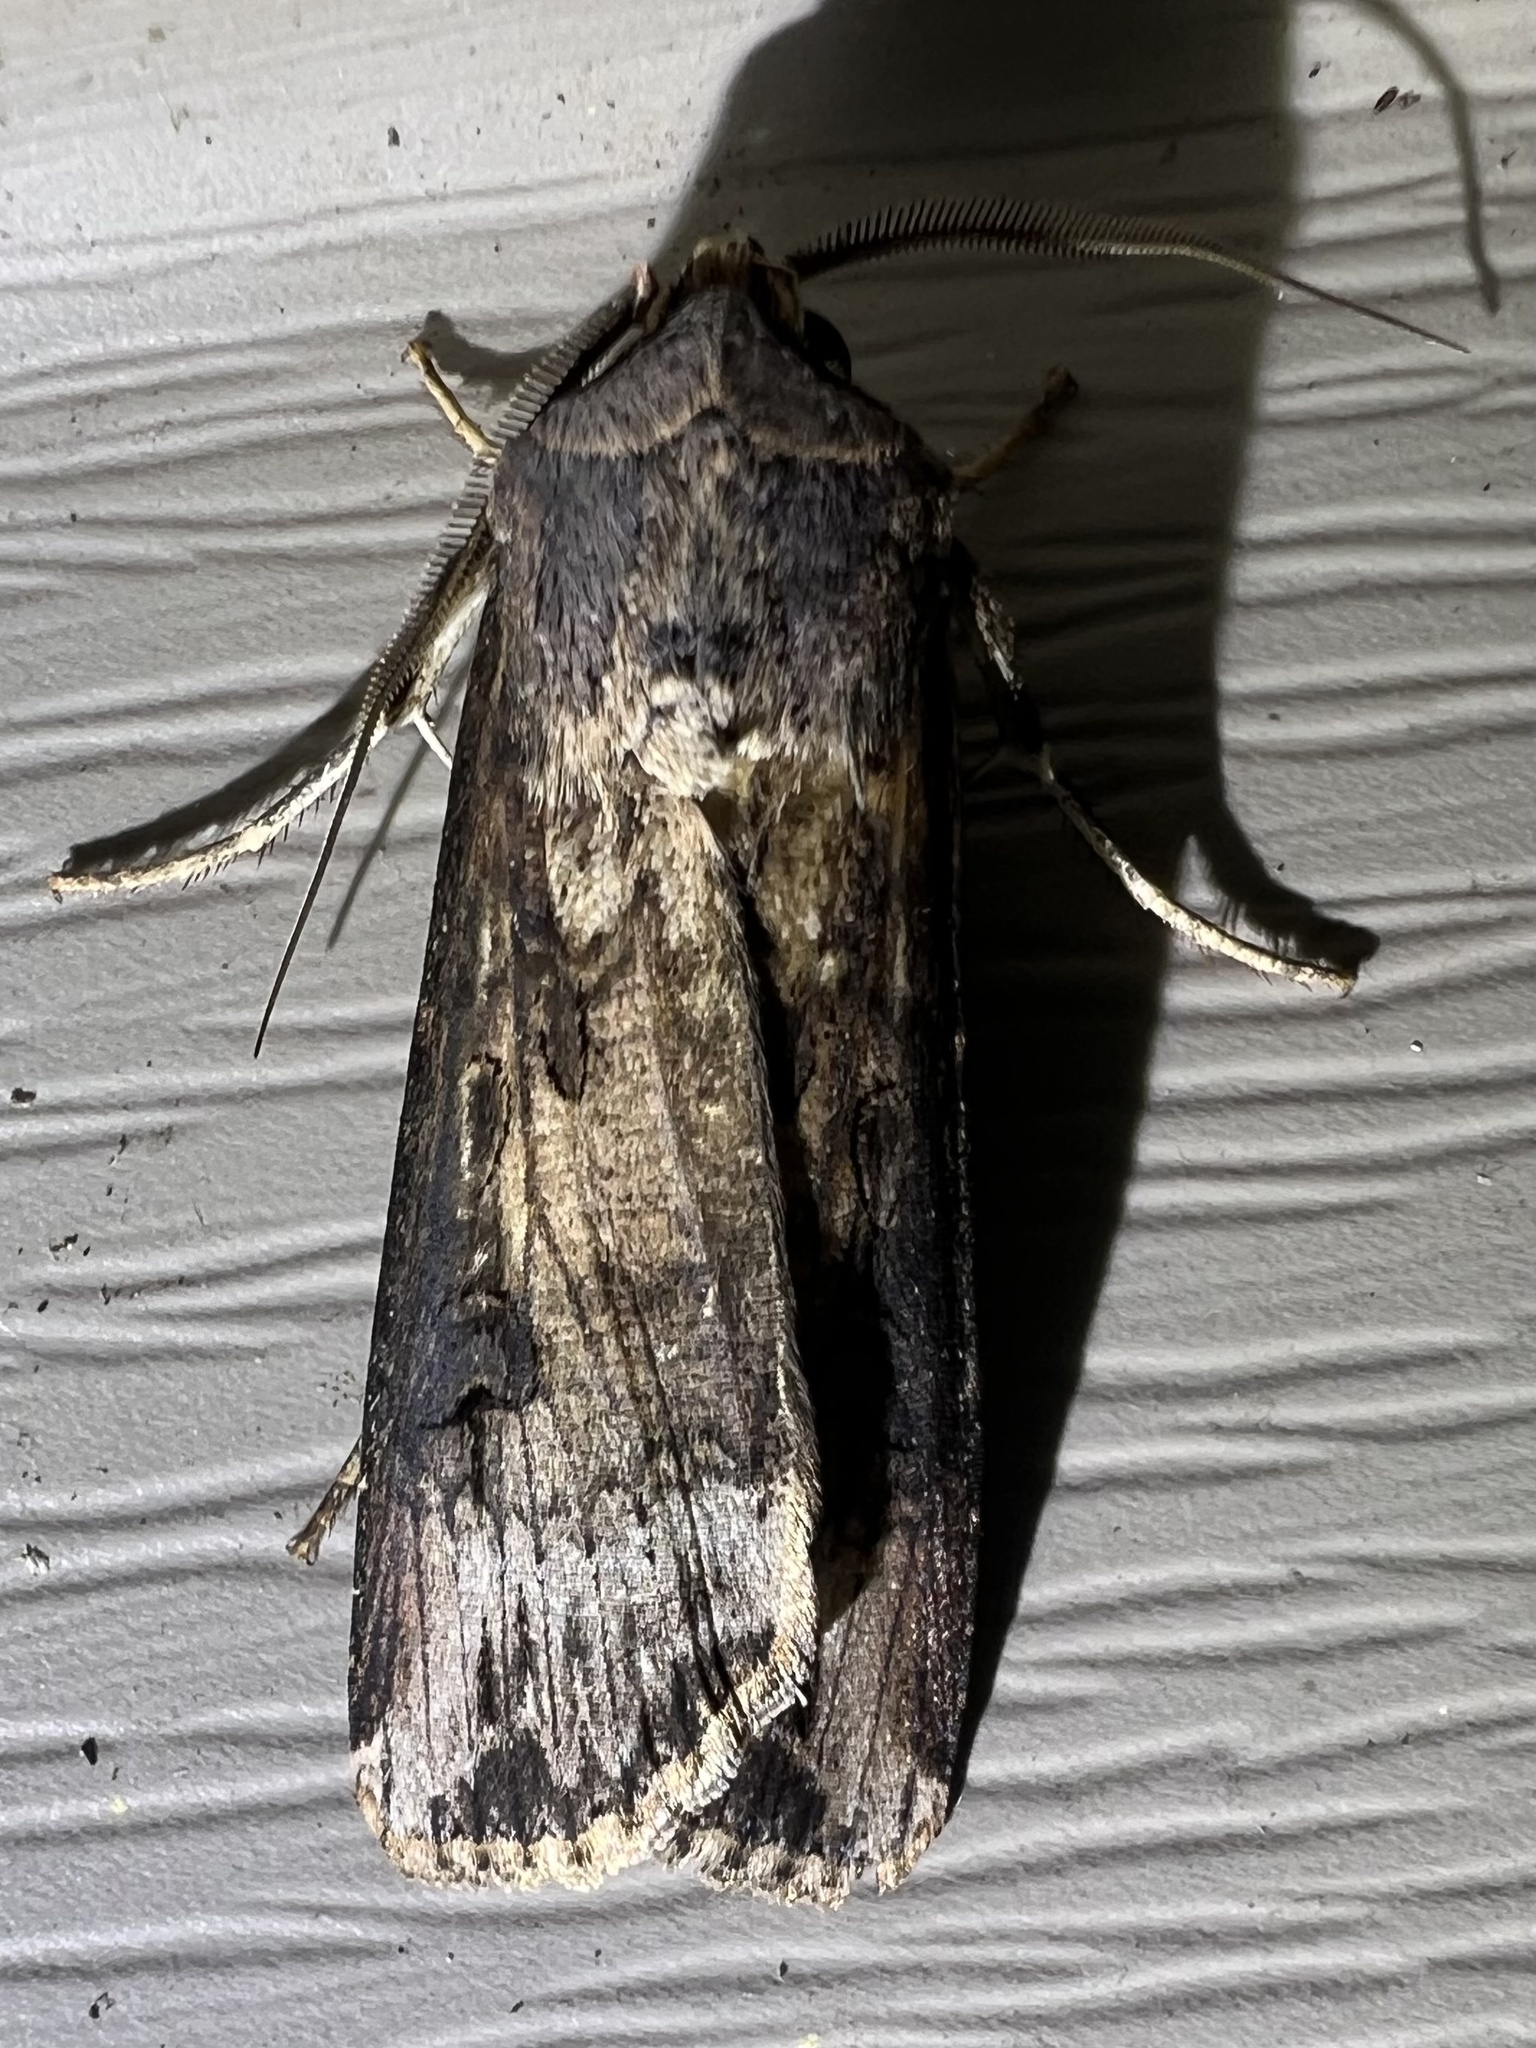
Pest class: cutworms